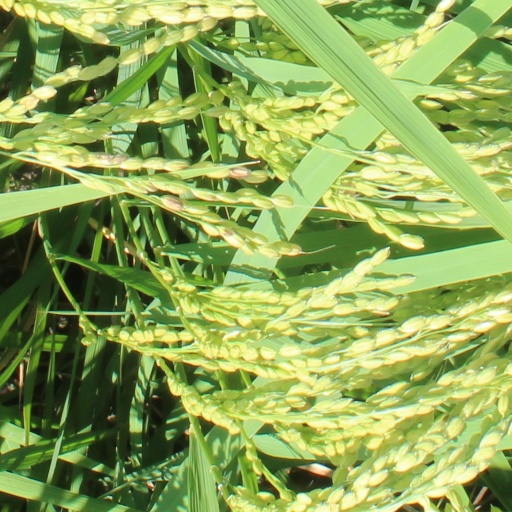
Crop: rice